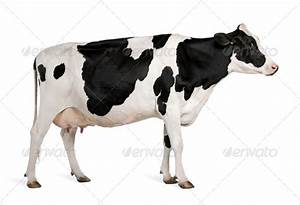
Label: cow